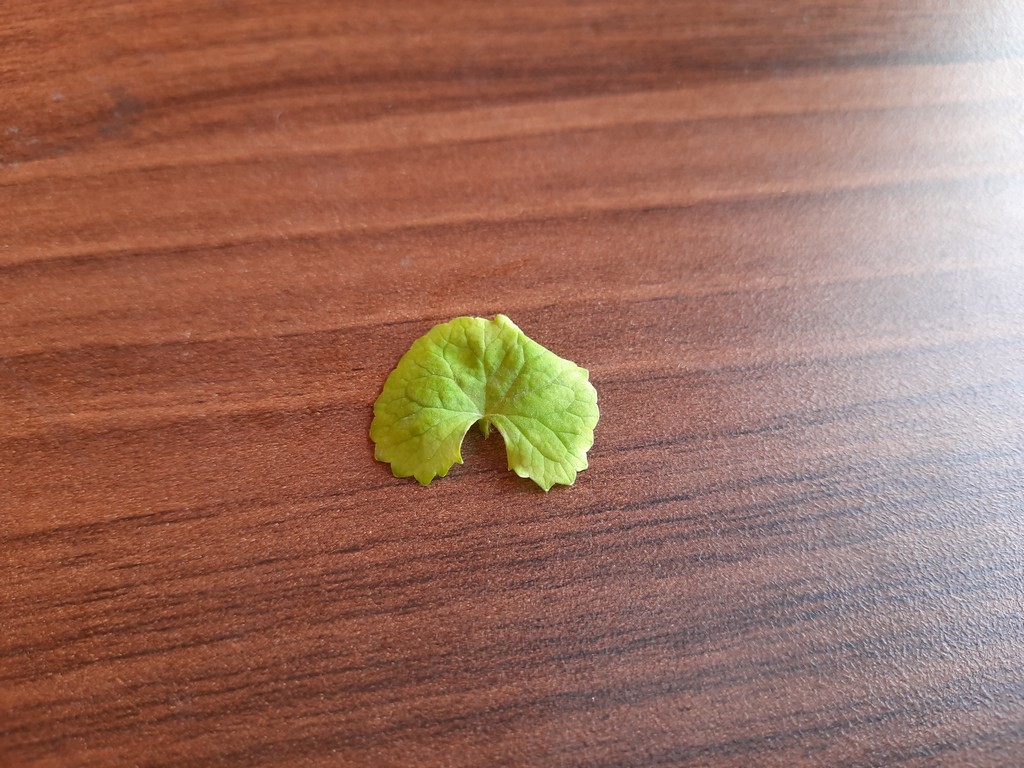
Label: Healthy